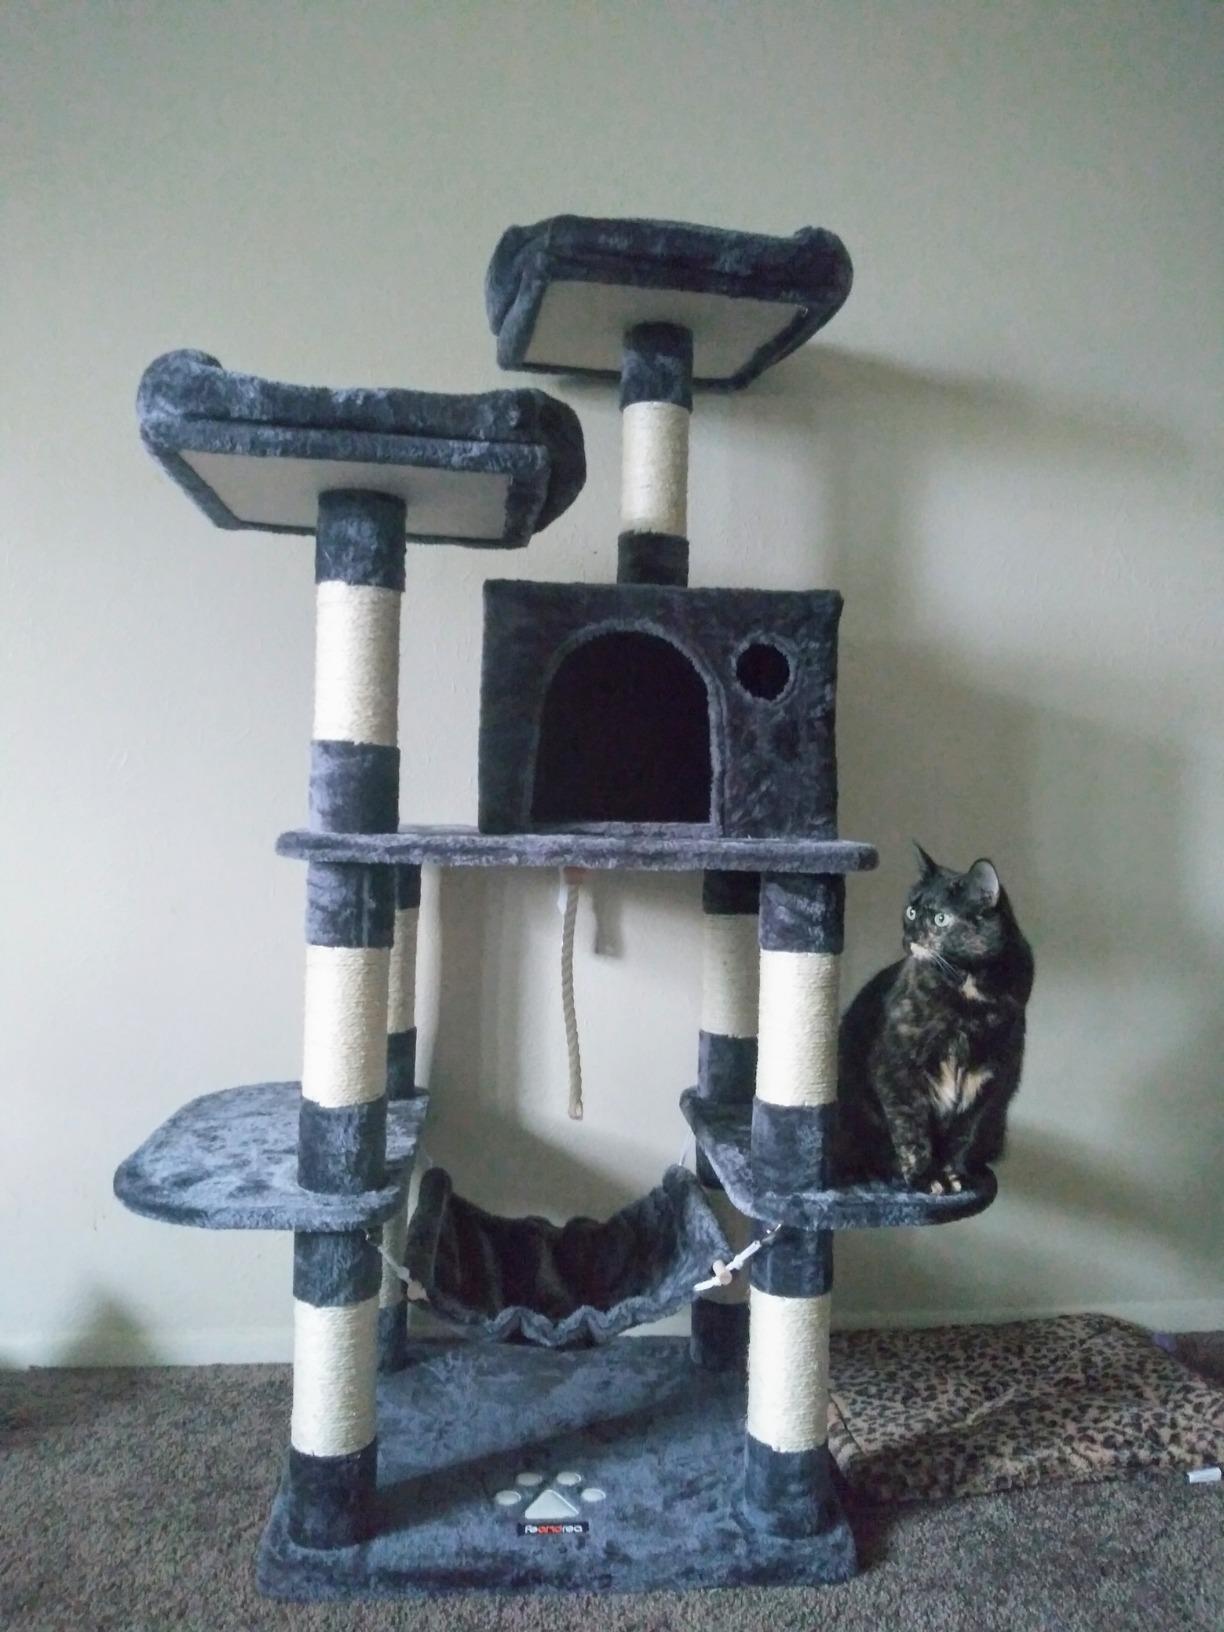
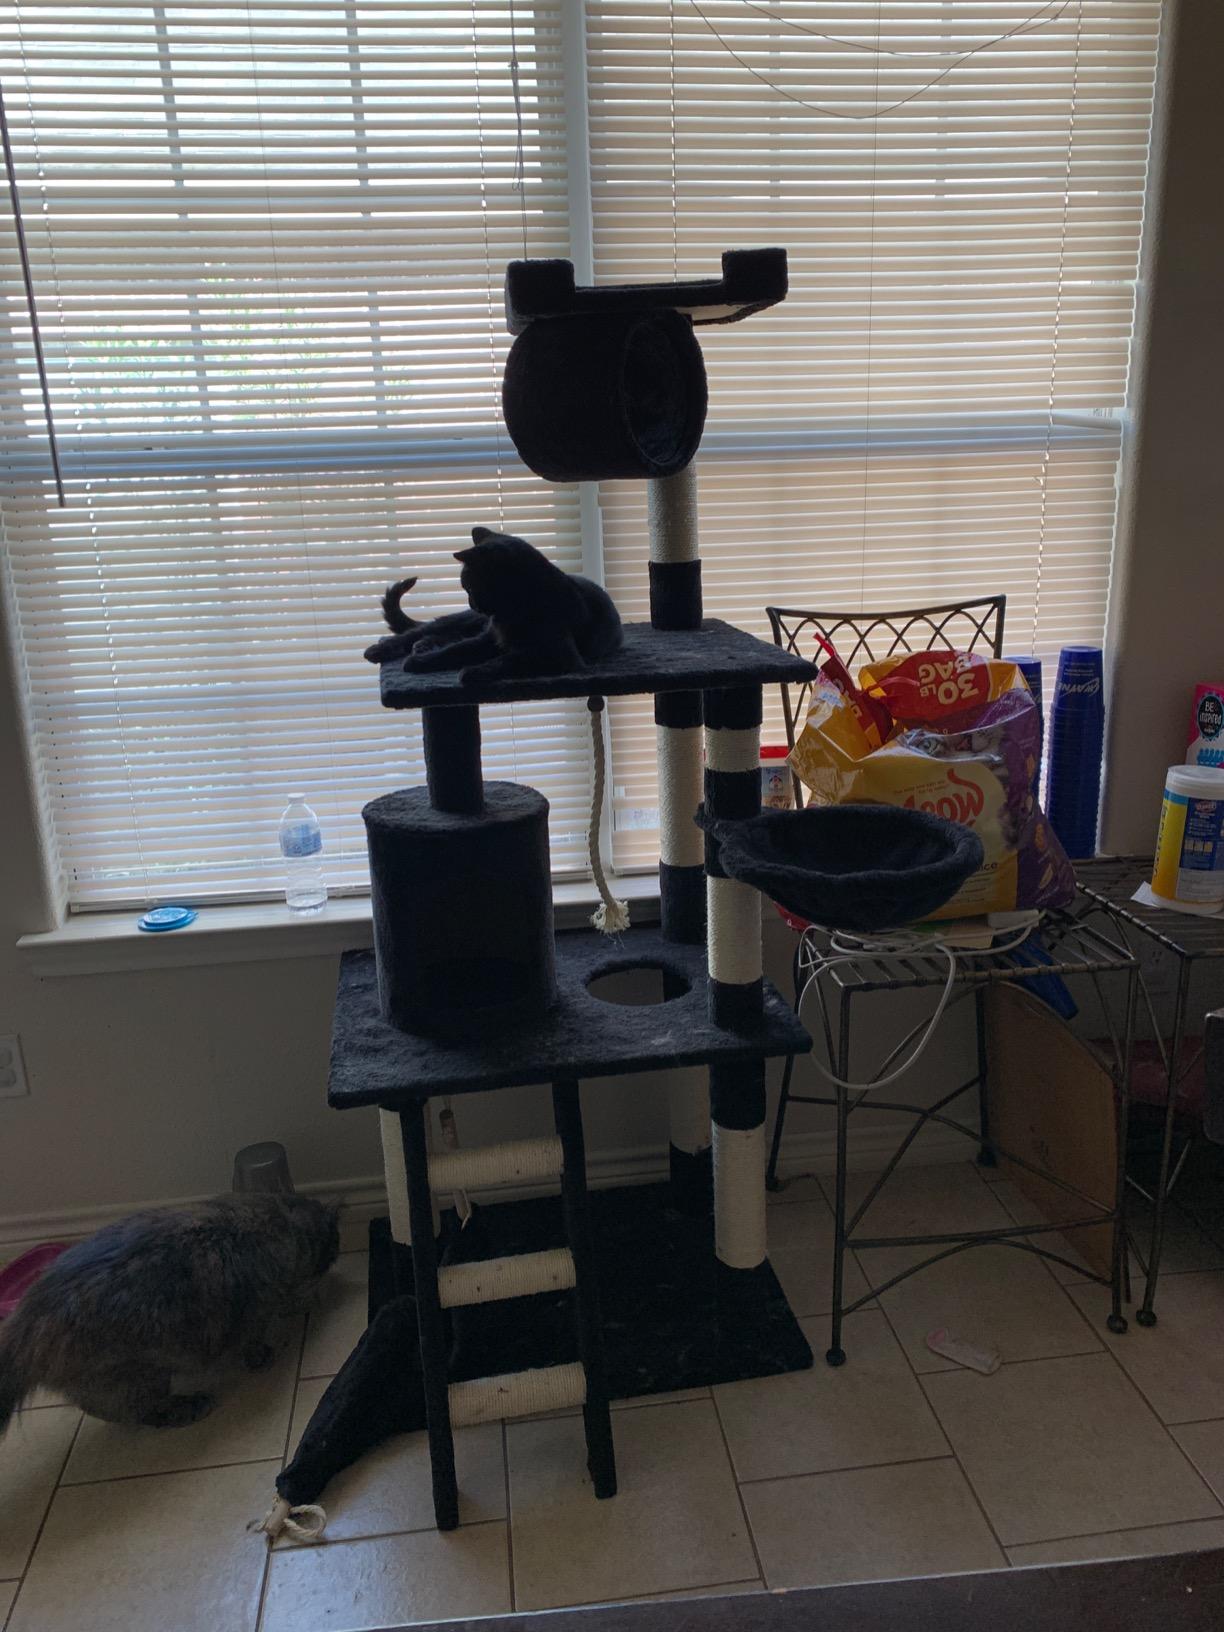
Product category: items_cat tree
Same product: no